Indian flying fox

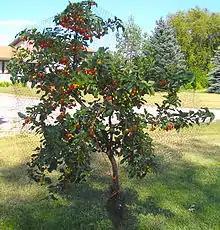
Netting trees to prevent fruit depredation

The Indian flying fox is a polygynandrous species, and breeds yearly from July to October. Births occur from February to May. Gestation period is typically 140 to 150 days. The average birth number is 1 to 2 pups. Among members of the genus "Pteropus", pups are carried by the mother for the first few weeks of life, with weaning occurring around 5 months of age. Males do not participate in parental care. Young bats learn to fly at approximately 11 weeks of age. Reproductive maturity occurs at 18–24 months.